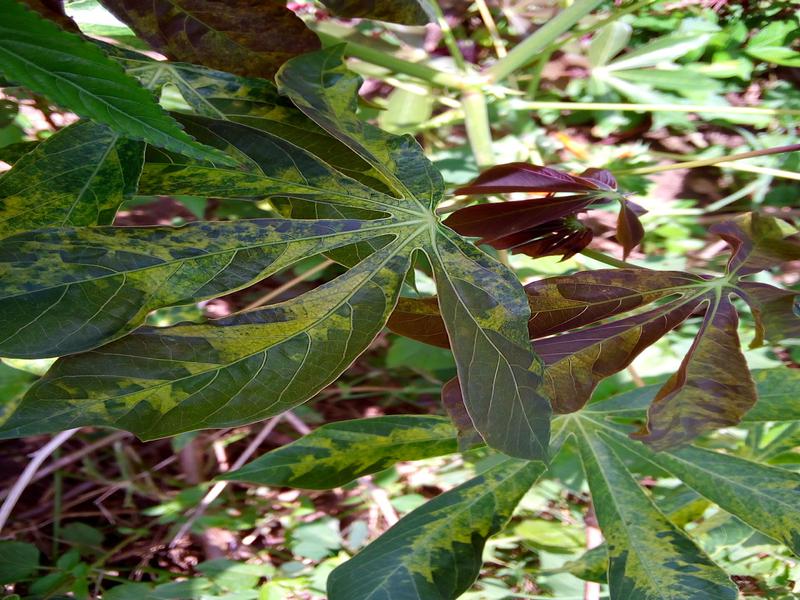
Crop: cassava
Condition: mosaic_disease